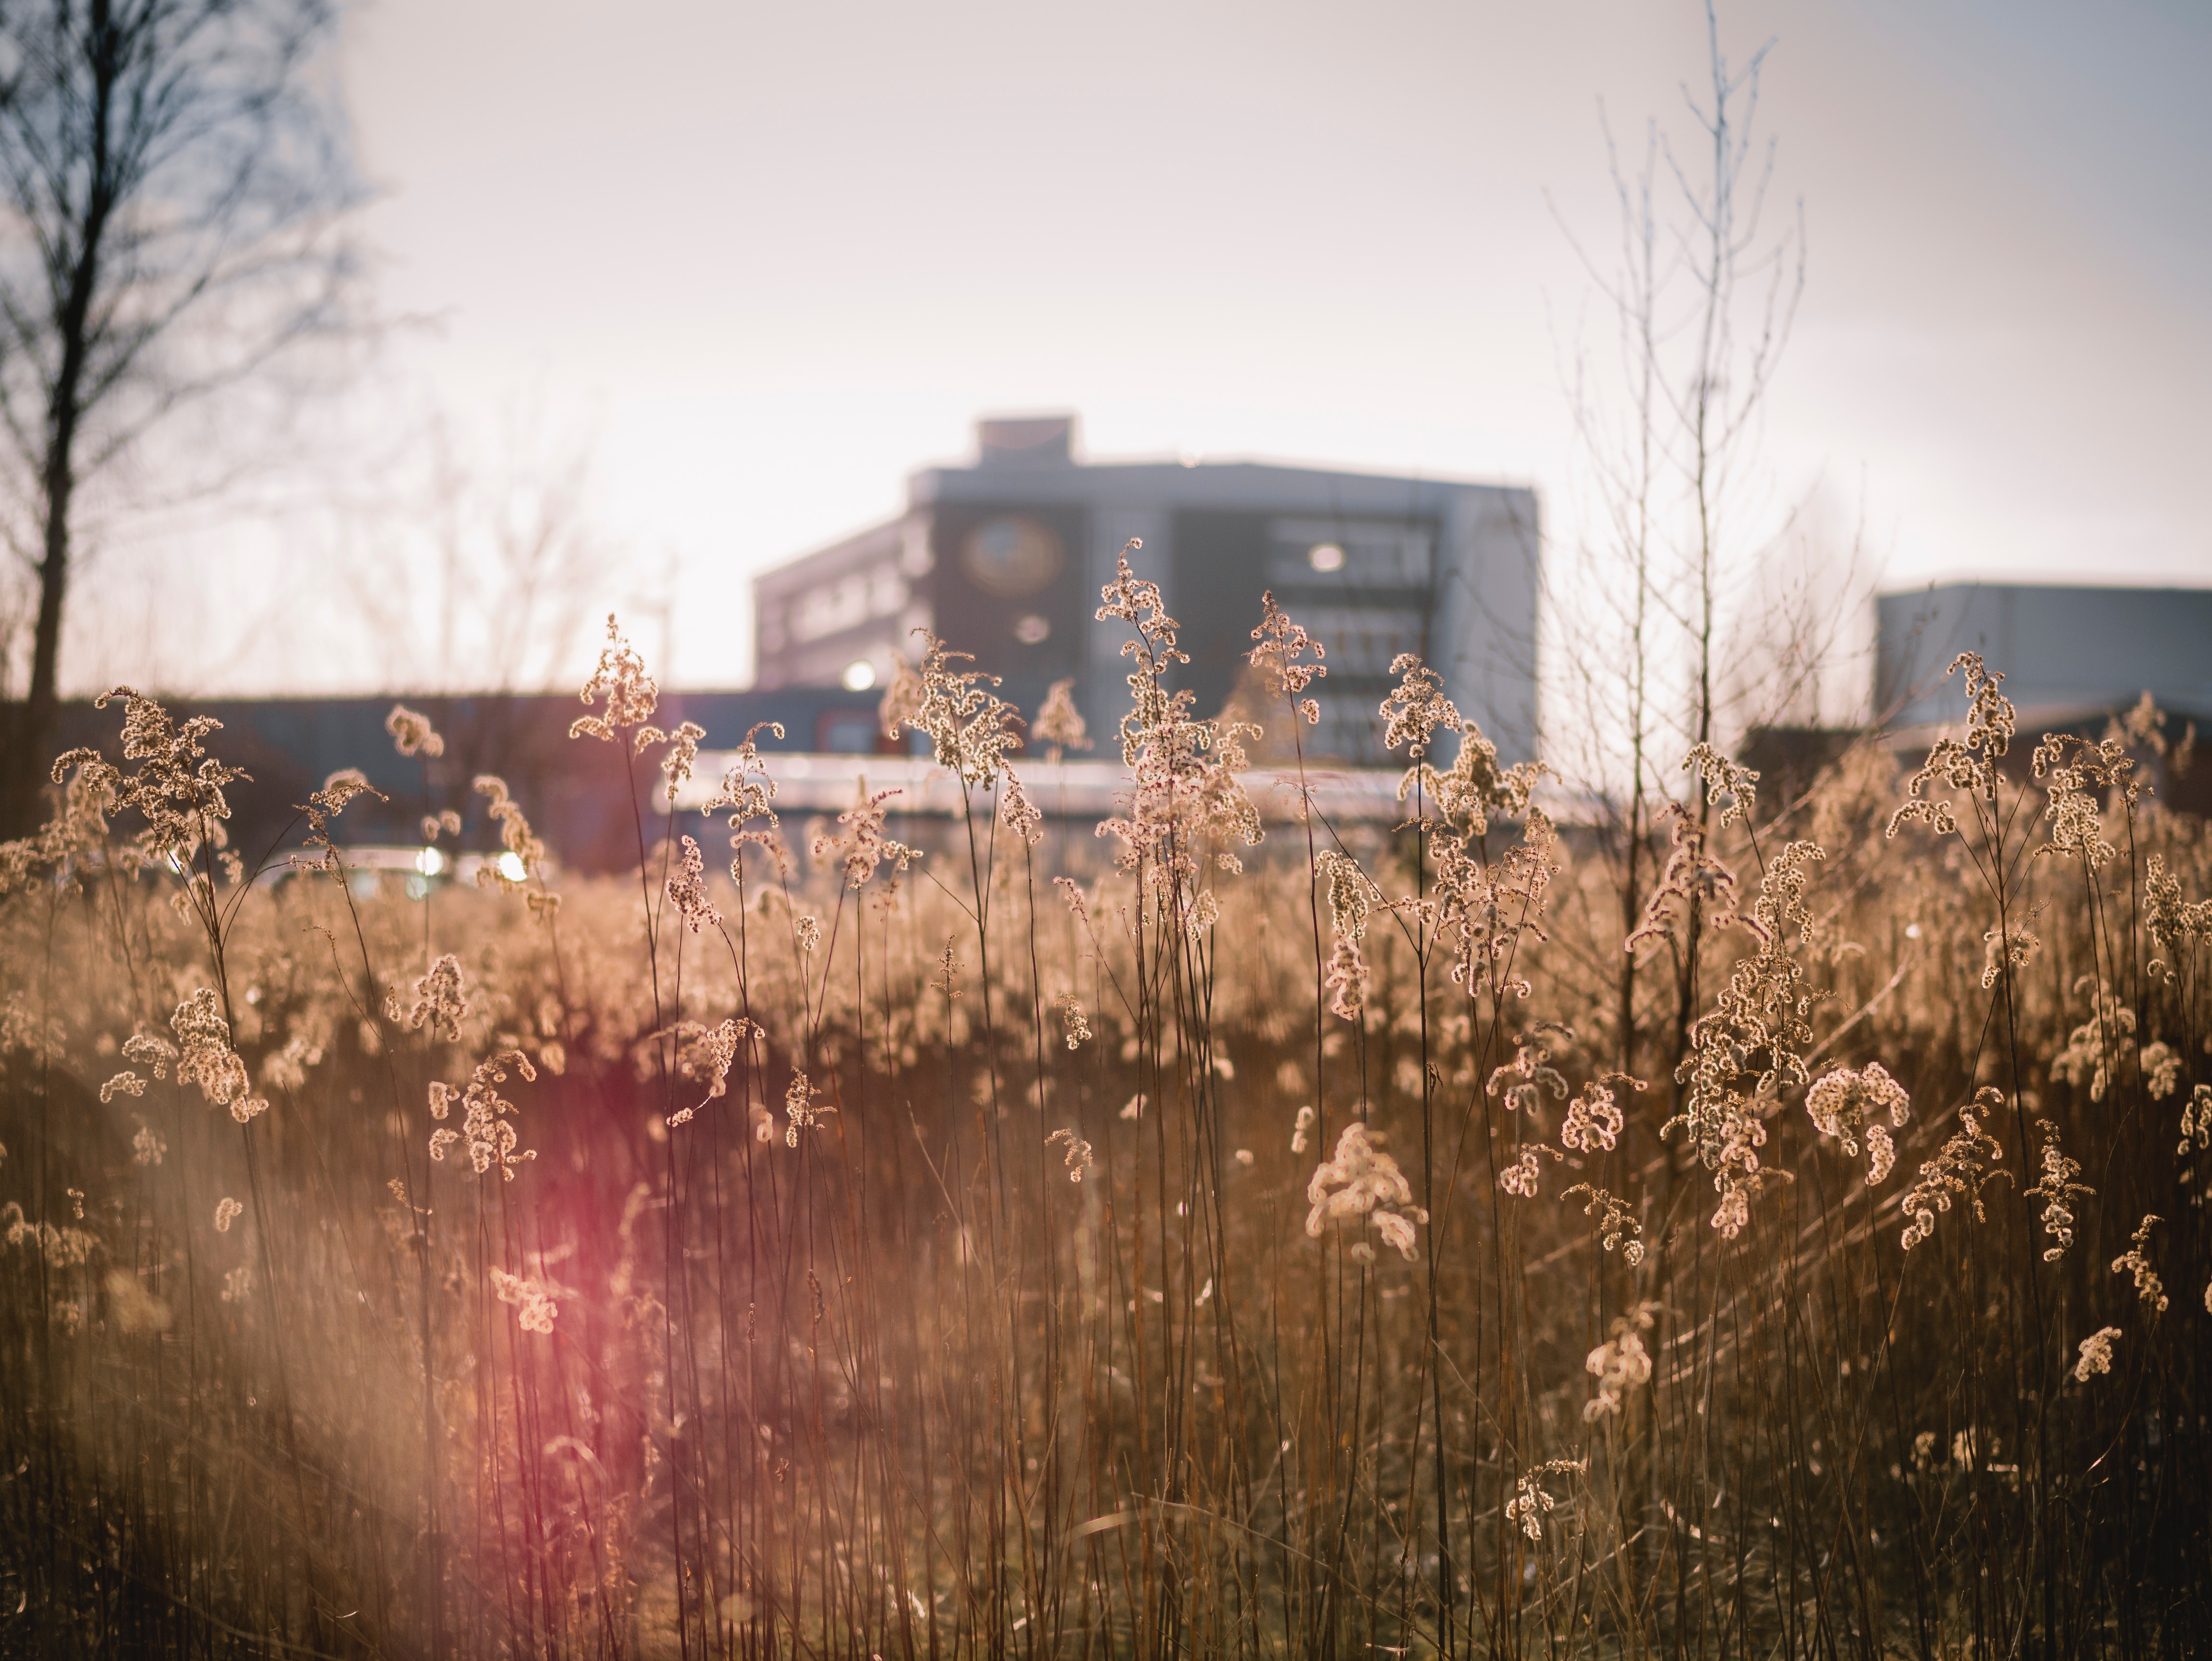
sky, water, light, tree, urban area, sunlight, grass, daytime, atmospheric phenomenon, reflection, morning, winter, architecture, grass family, branch, city, spring, atmosphere, plant, lens flare, cloud, residential area, window, house, suburb, evening, freezing, twig, night, metal, street